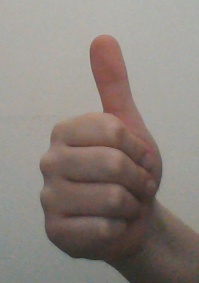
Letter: aleff